Rohit Saraf

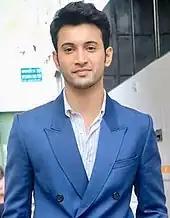
Saraf in 2019

Saraf began his career with several television shows, including the Channel V's teen drama "Best Friends Forever?". He made his film debut as the younger brother of Alia Bhatt's character in the coming-of-age film "Dear Zindagi" (2016). Saraf then played the cousin of the lead character in the Norwegian drama "What Will People Say", which was selected as the Norwegian entry for the Best Foreign Language Film at the 91st Academy Awards.